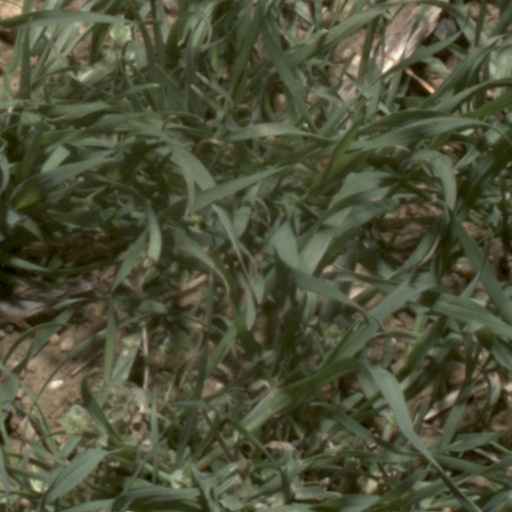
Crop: wheat